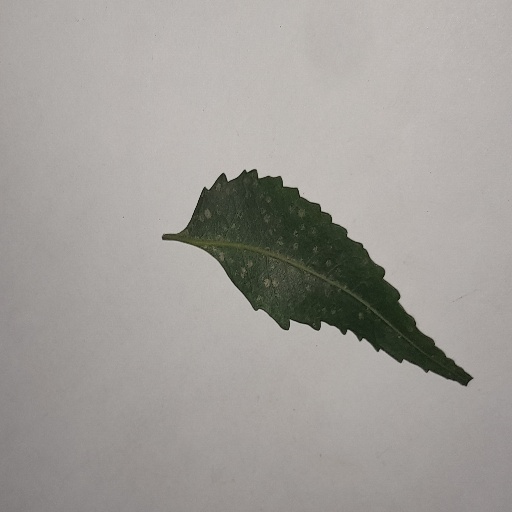
Species: Neem
Leaf condition: Powdery Mildew